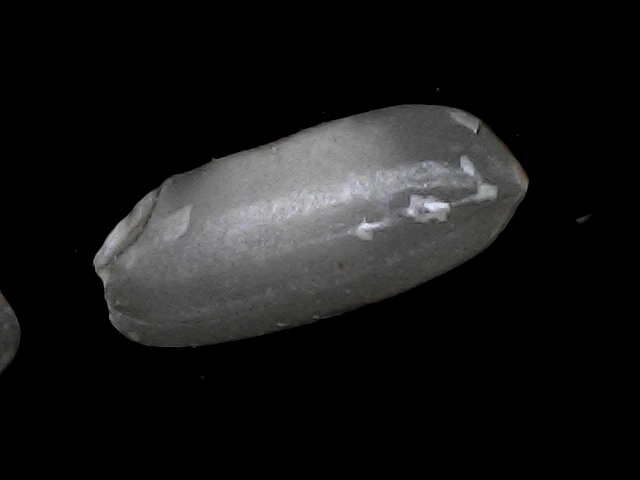
Rice variety: BRRI74